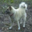
Label: dog